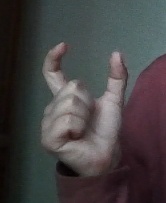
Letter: nun